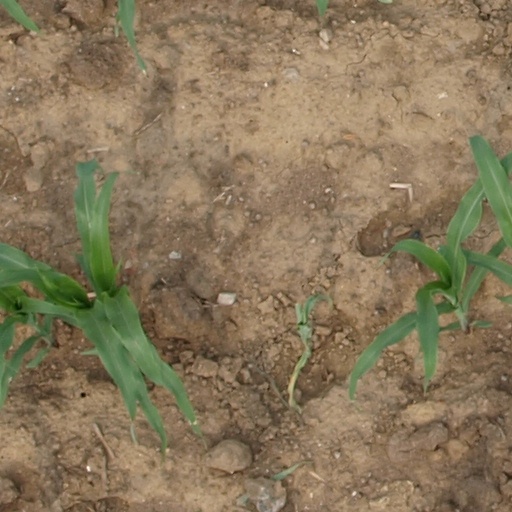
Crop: maize; corn